Shek Lei Estate

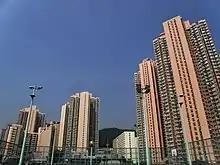
Residential blocks of Shek Lei (II) Estate

Shek Lei (II) Estate is located between Shek Li Street and Tai Loong Street. It is also referred as Shek Lei District or Shek Lei Resettlement Estate, as it was built on the site of a resettlement estate completed in the 1960s. The estate was redeveloped between the 1990s and 2000s (decade). However, two old blocks are retained, and were converted into Interim Housing.